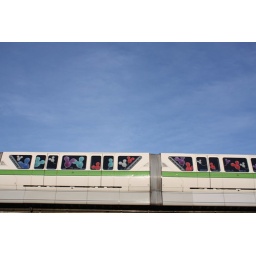
Disney's highway in the sky